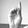
ASL letter: D